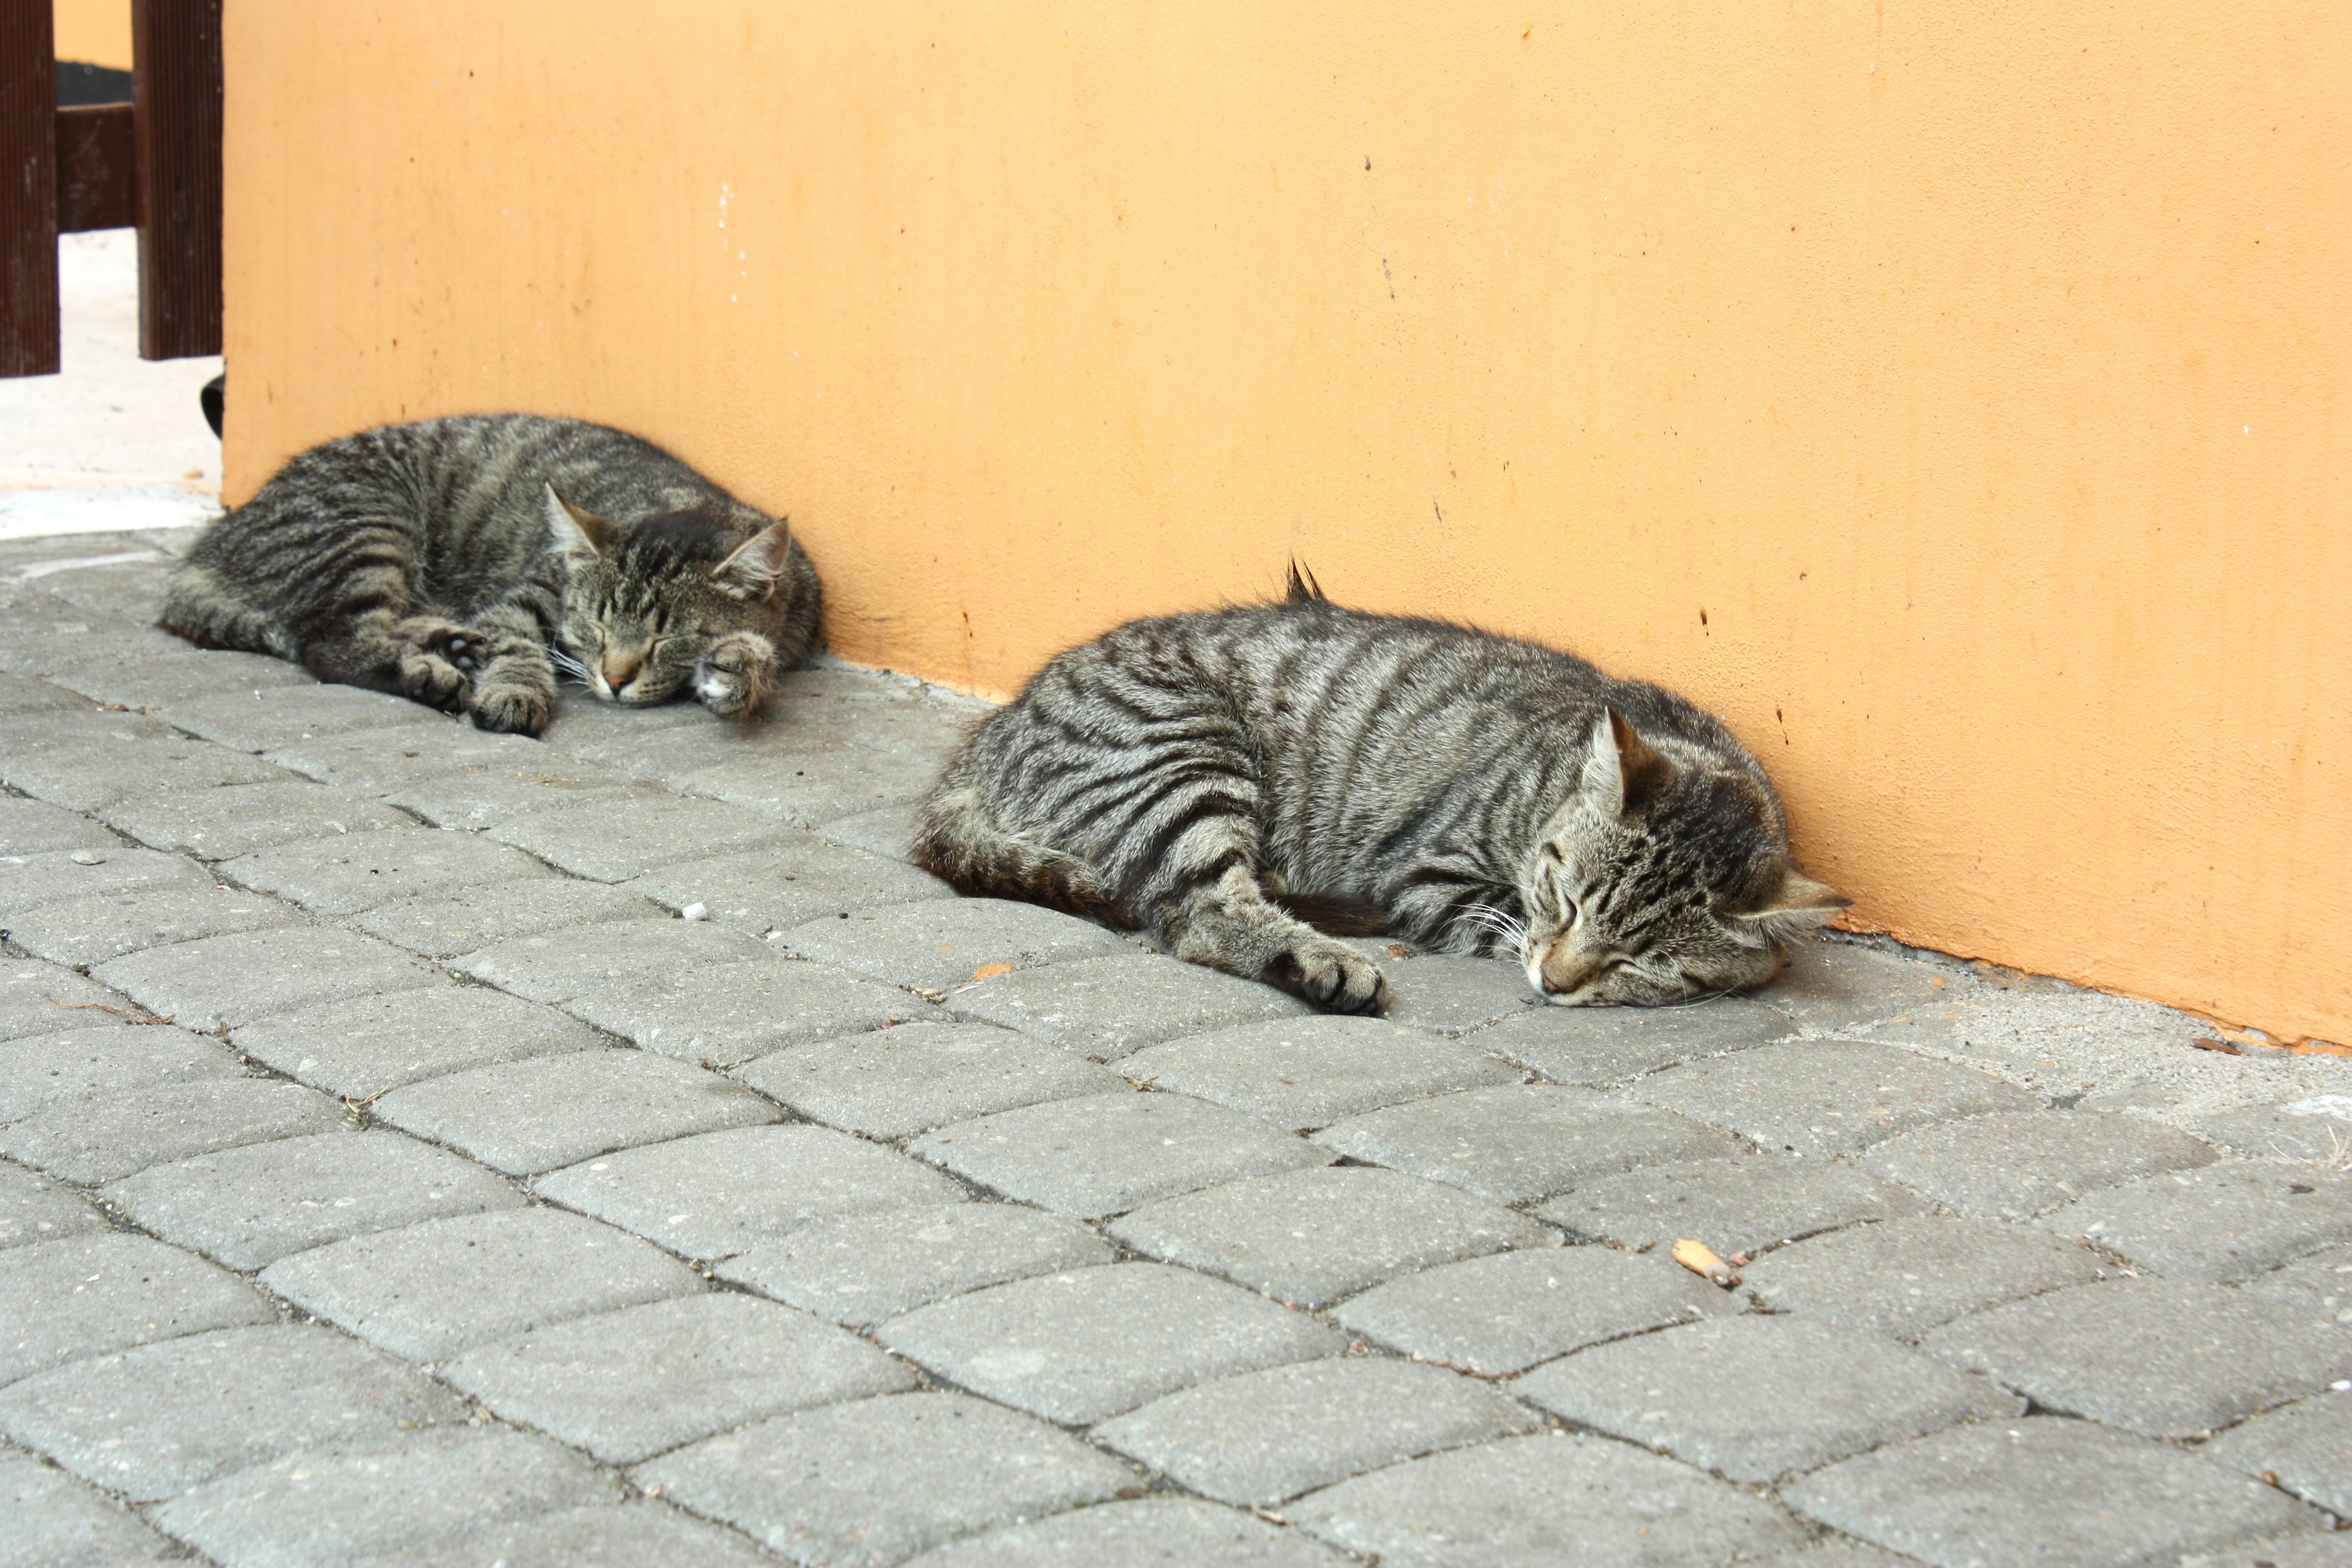
feet, animal, pet, fur, coat, fluffy, kitten, cat, sleeping, tabby, mammal, gray, rest, blanket, mustache, cats, claws, tail, animals, beast, vertebrate, tomcat, a normal cat, charming, dachowiec, laziness, the seriousness of, small to medium sized cats, cat like mammal, dejected cat